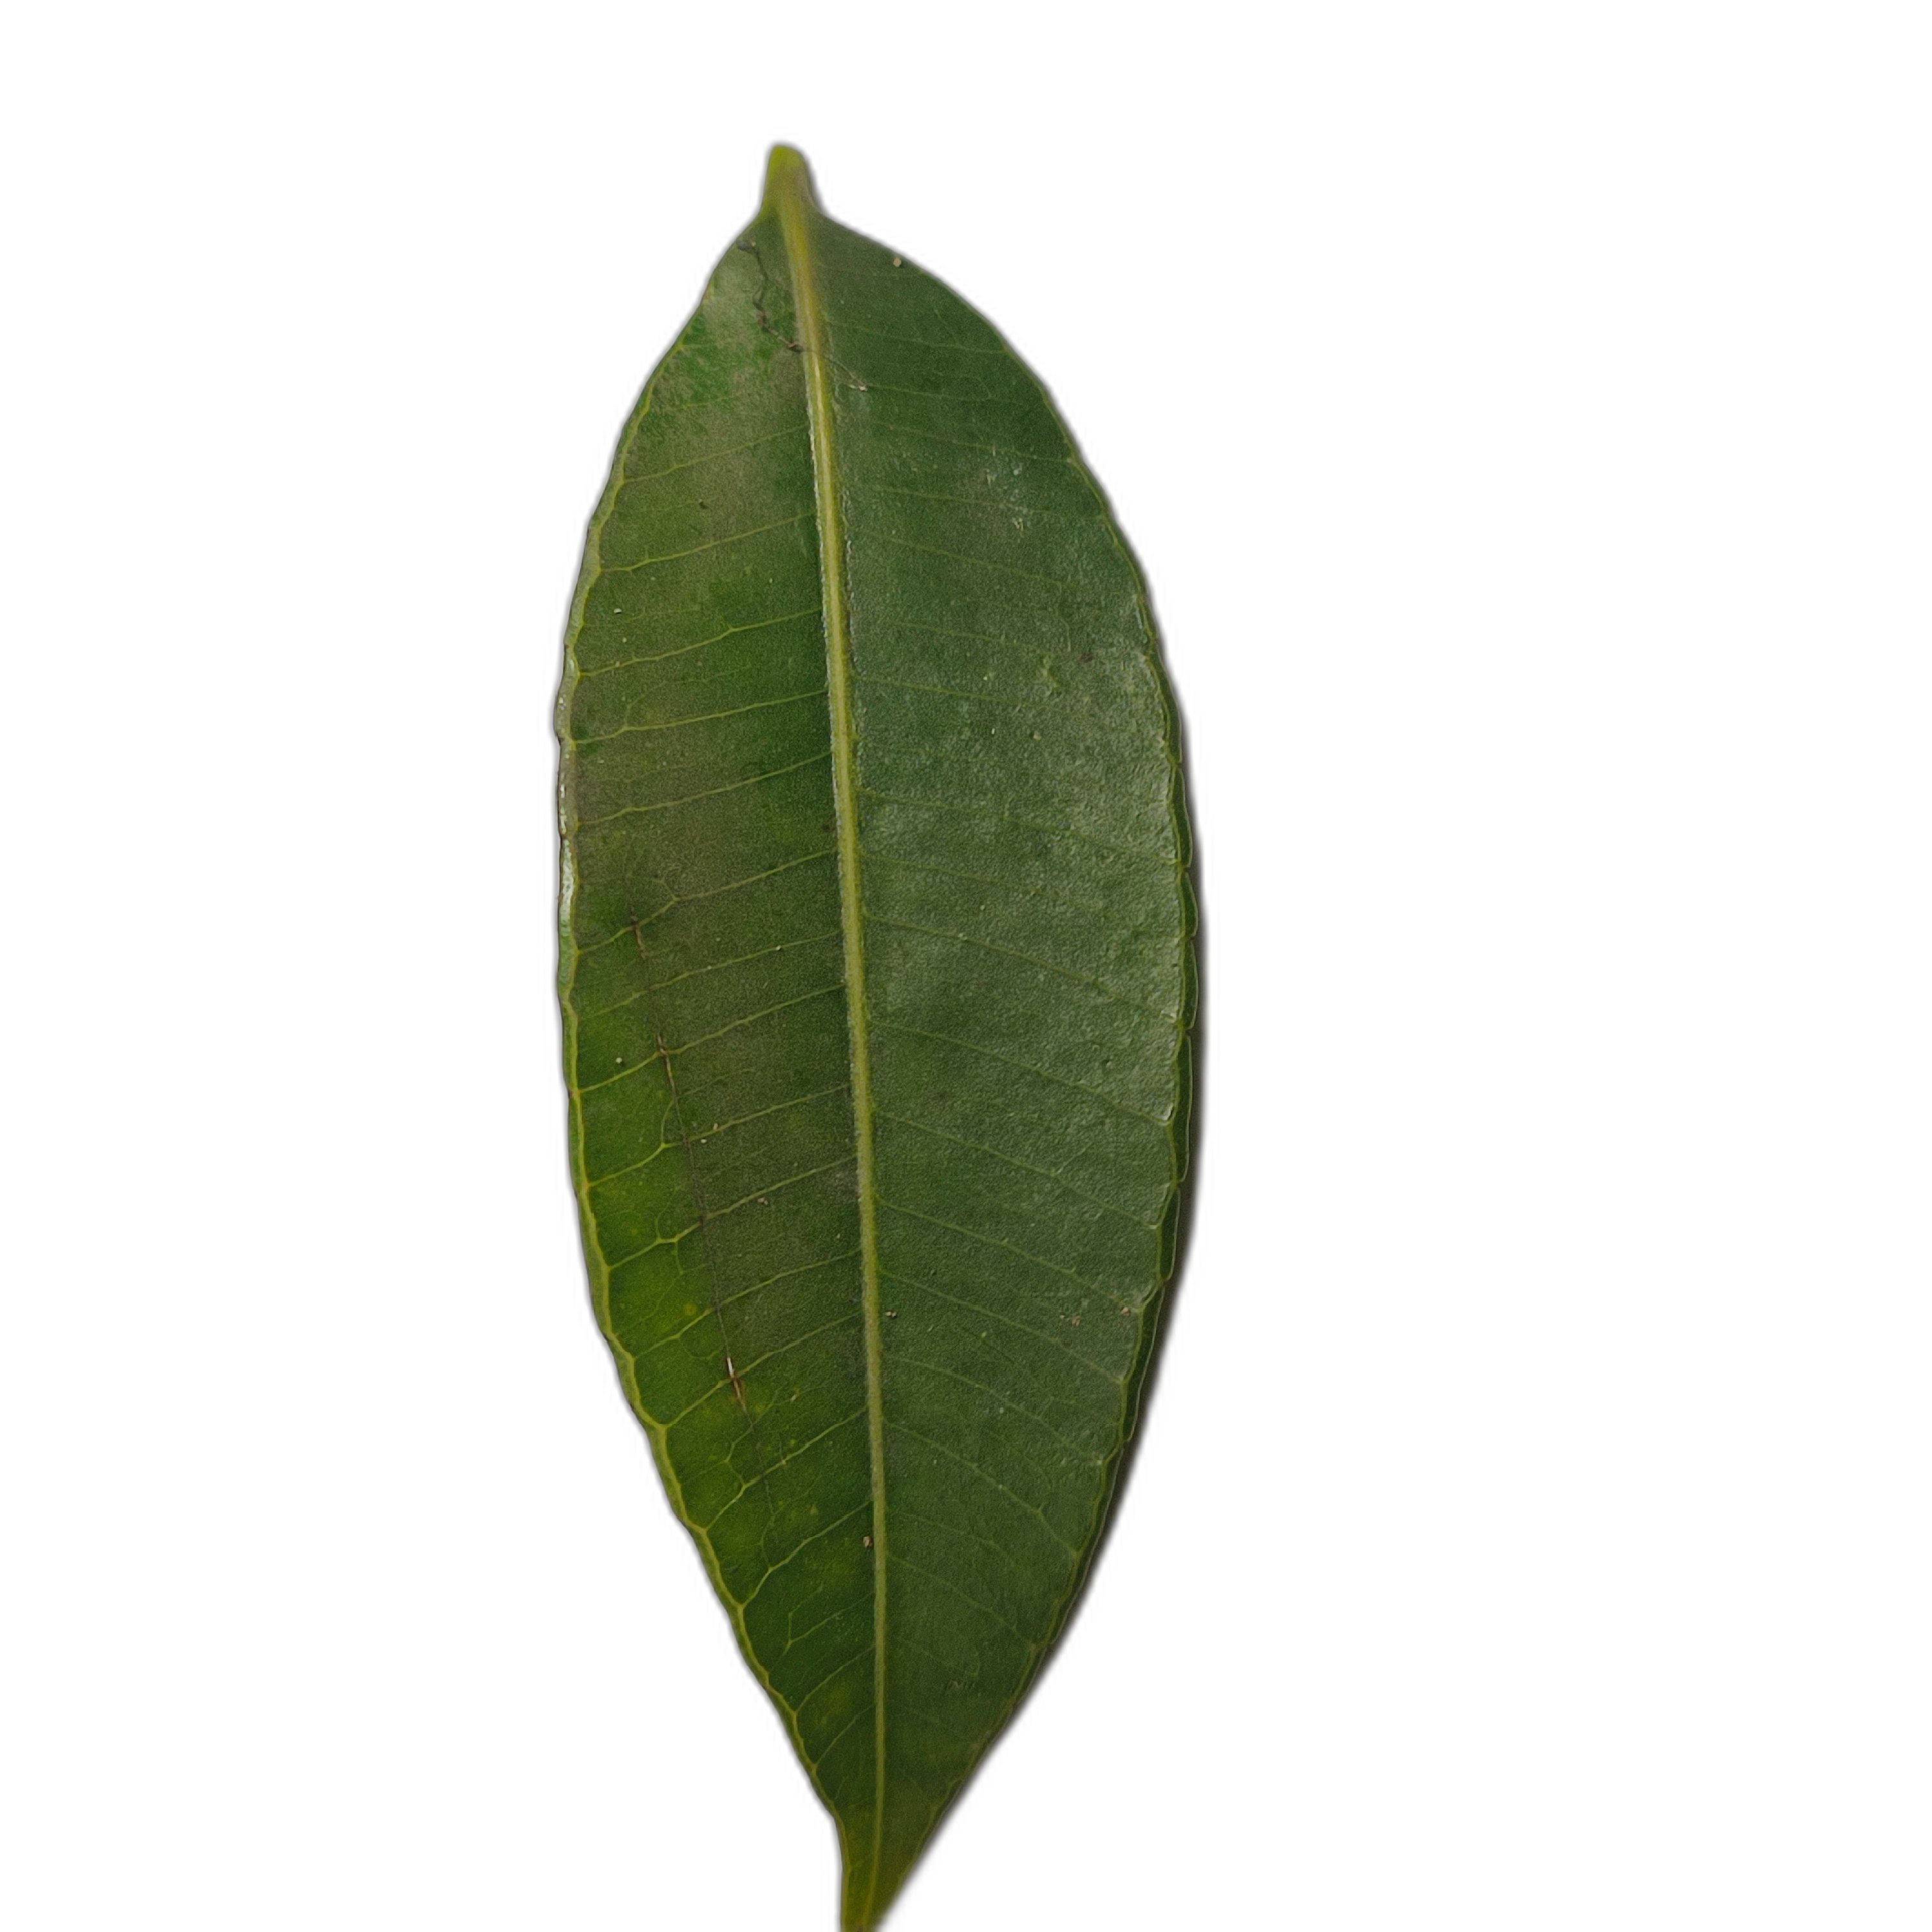
Label: healthy